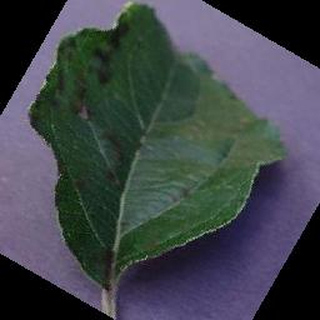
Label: apple_apple_scab